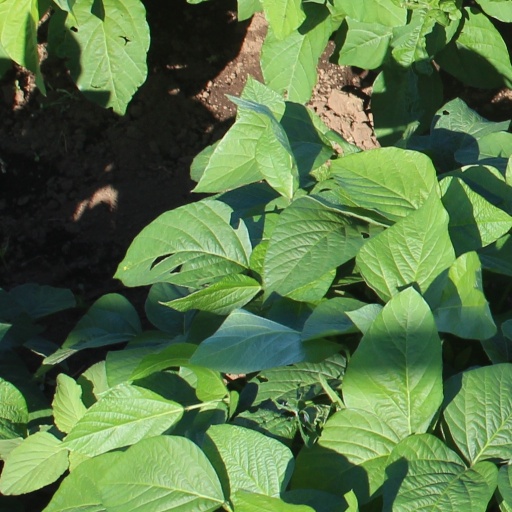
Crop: soybean